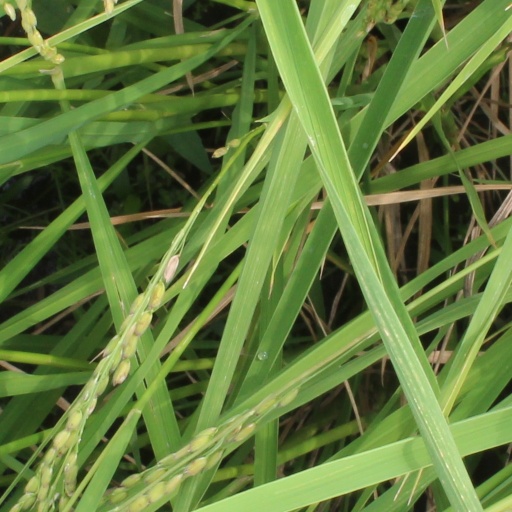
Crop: rice